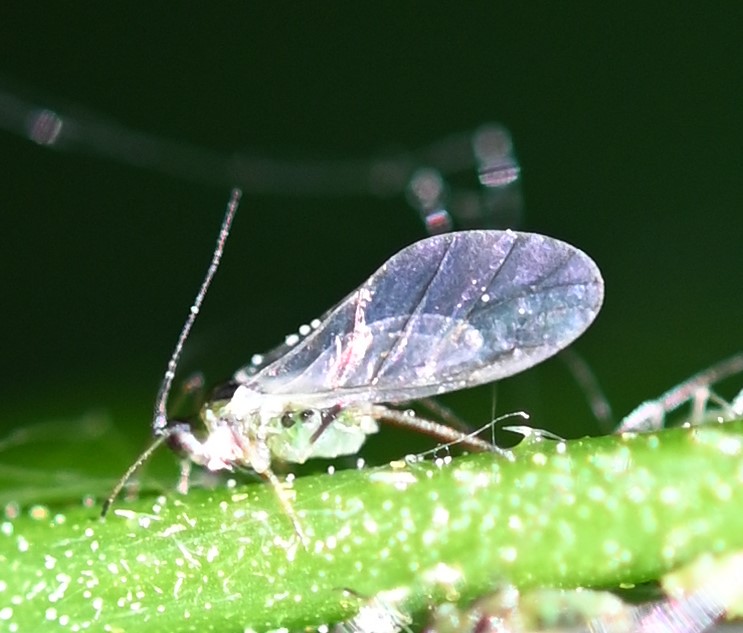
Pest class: green_peach_aphid